History of English cricket (1726–1750)

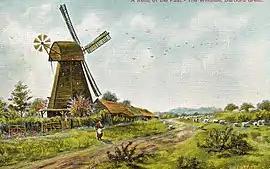
Dartford Brent. The windmill was demolished in 1901.

On Monday, 10 September 1744, London hosted Slindon again at the Artillery Ground. Play continued into the Tuesday and, after winning the match by an unknown margin, Slindon issued a challenge to play "any parish in England". They received immediate acceptances from Addington and Bromley. These matches were arranged to take place at the Artillery Ground over the next few days and it is known that Slindon v Addington began on Wednesday, 12 September. It was impacted by bad weather and Slindon led by two runs at close of play. There are no surviving reports of play on the 13th. Slindon's match against Bromley was scheduled for Friday, 14 September, but there are no surviving reports of it taking place.